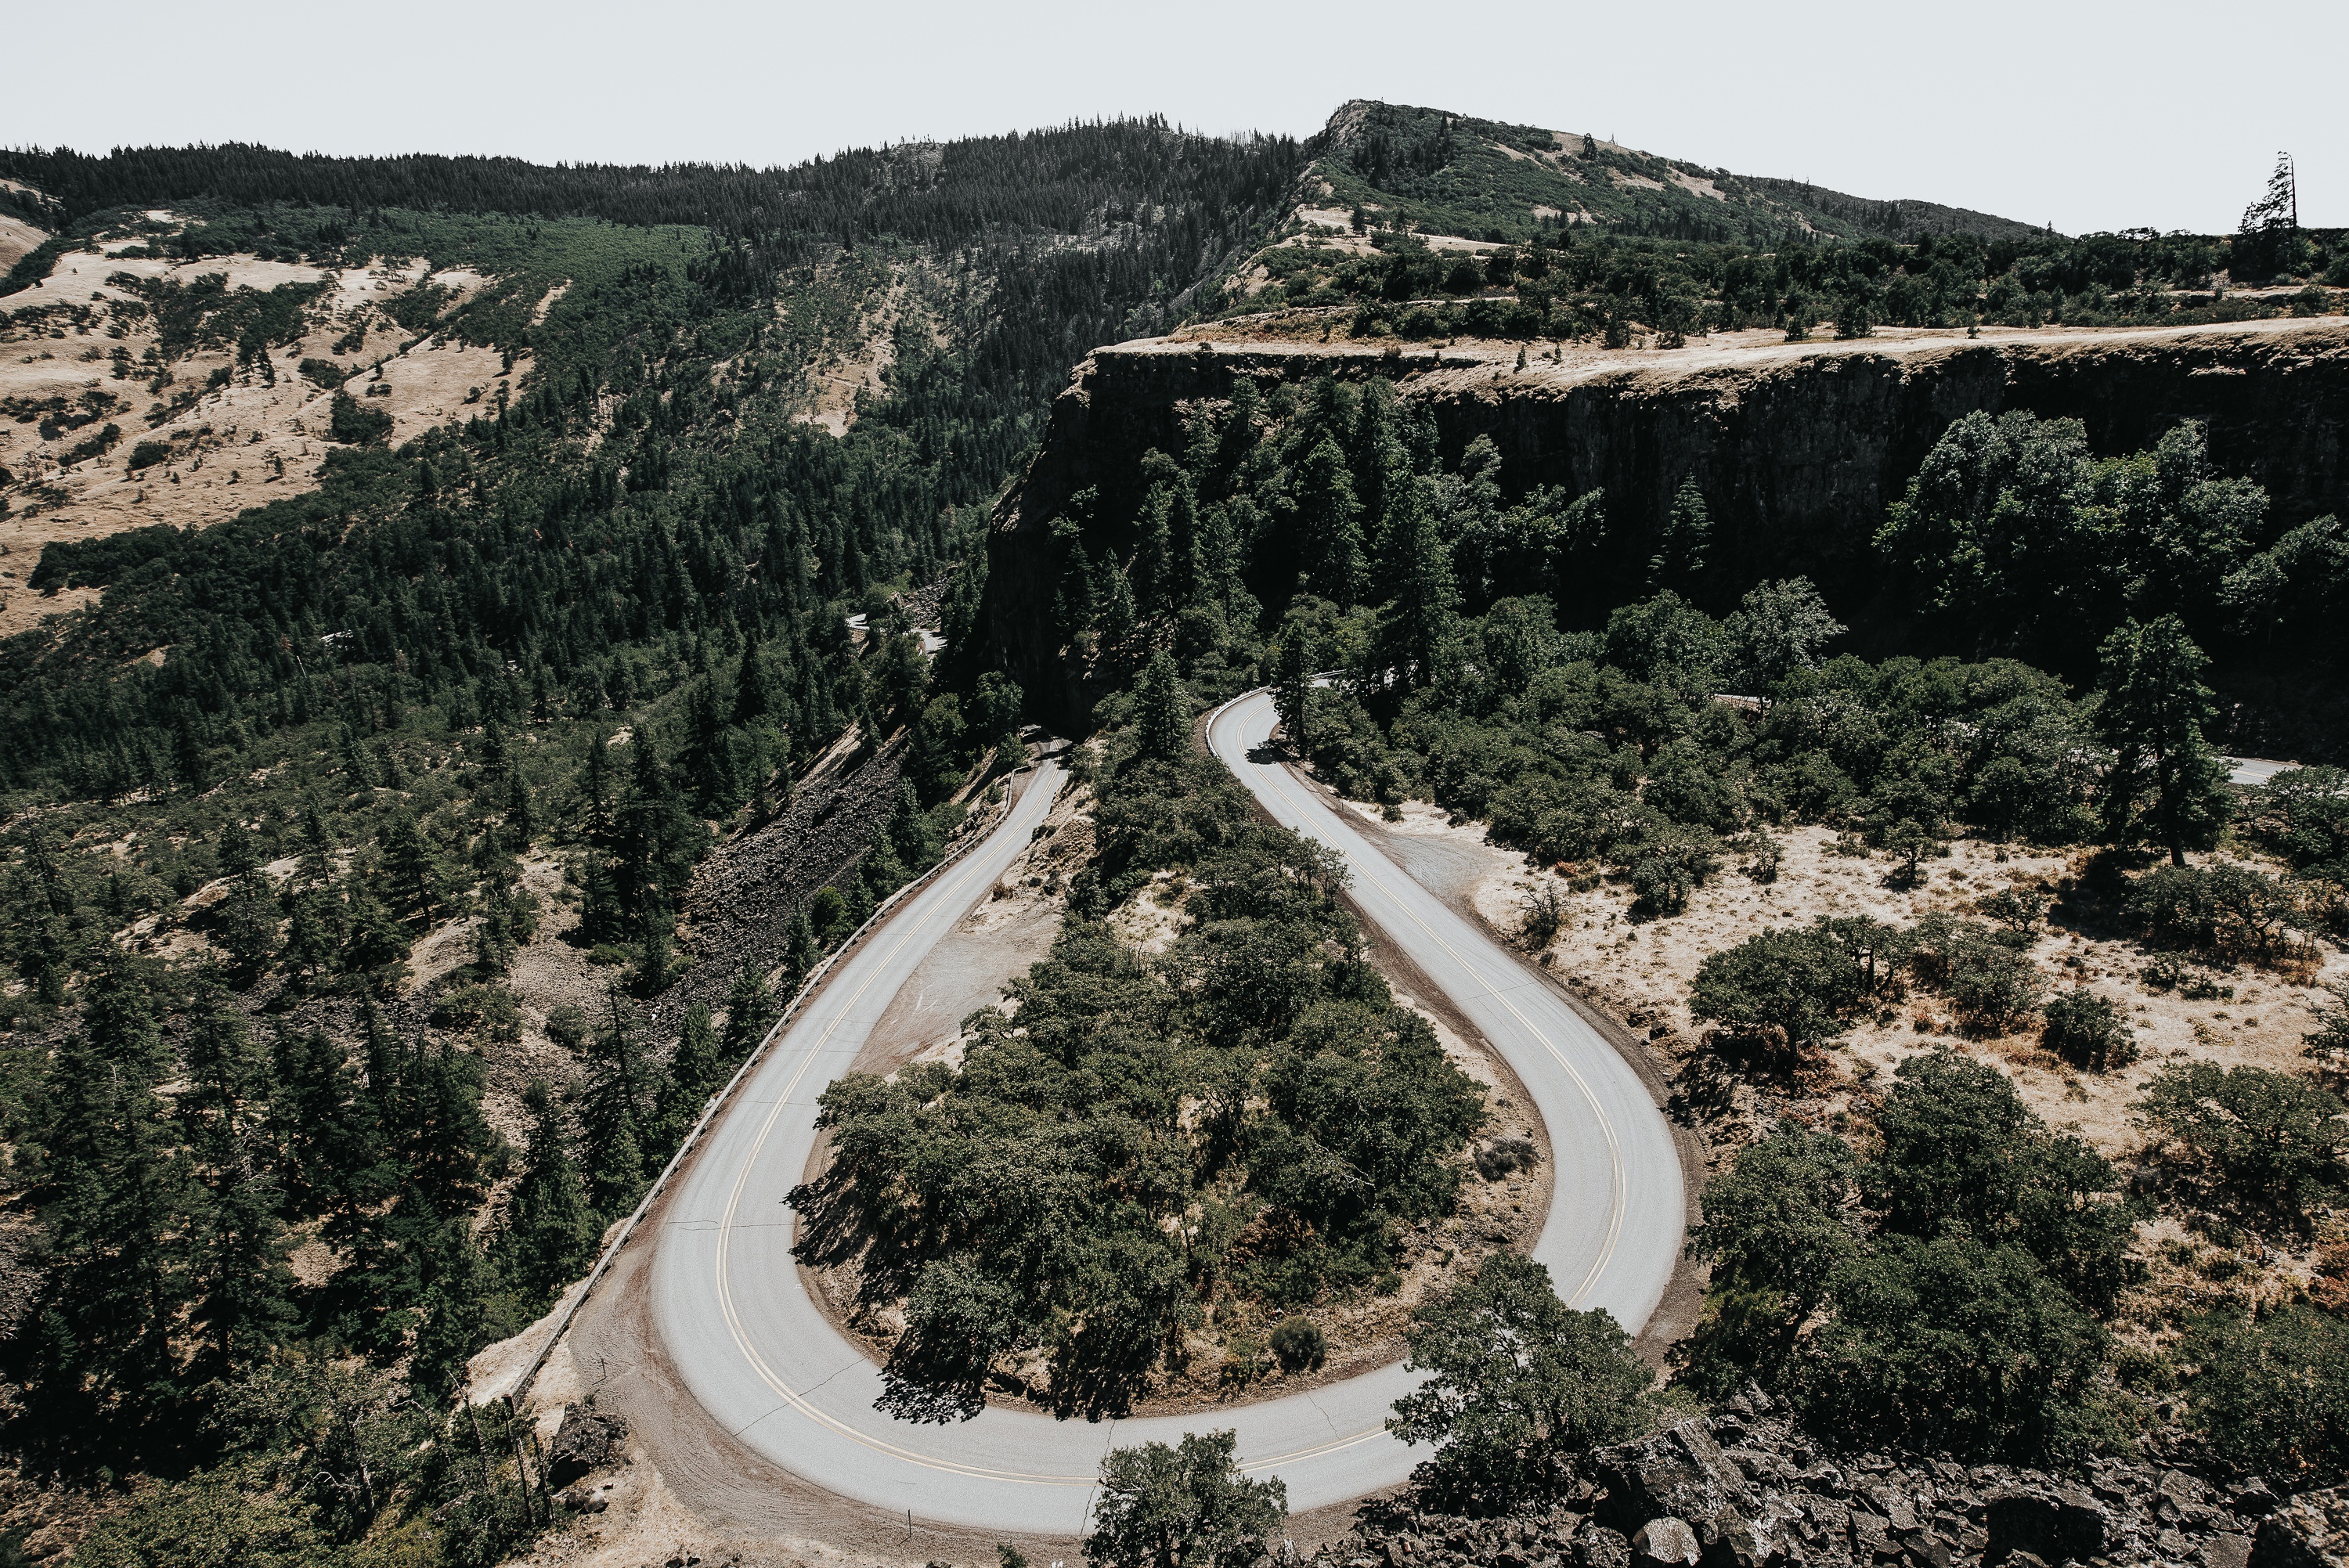
landscape, mountain, road, highway, curve, route, lane, infrastructure, aerial photography, mountain pass, geological phenomenon